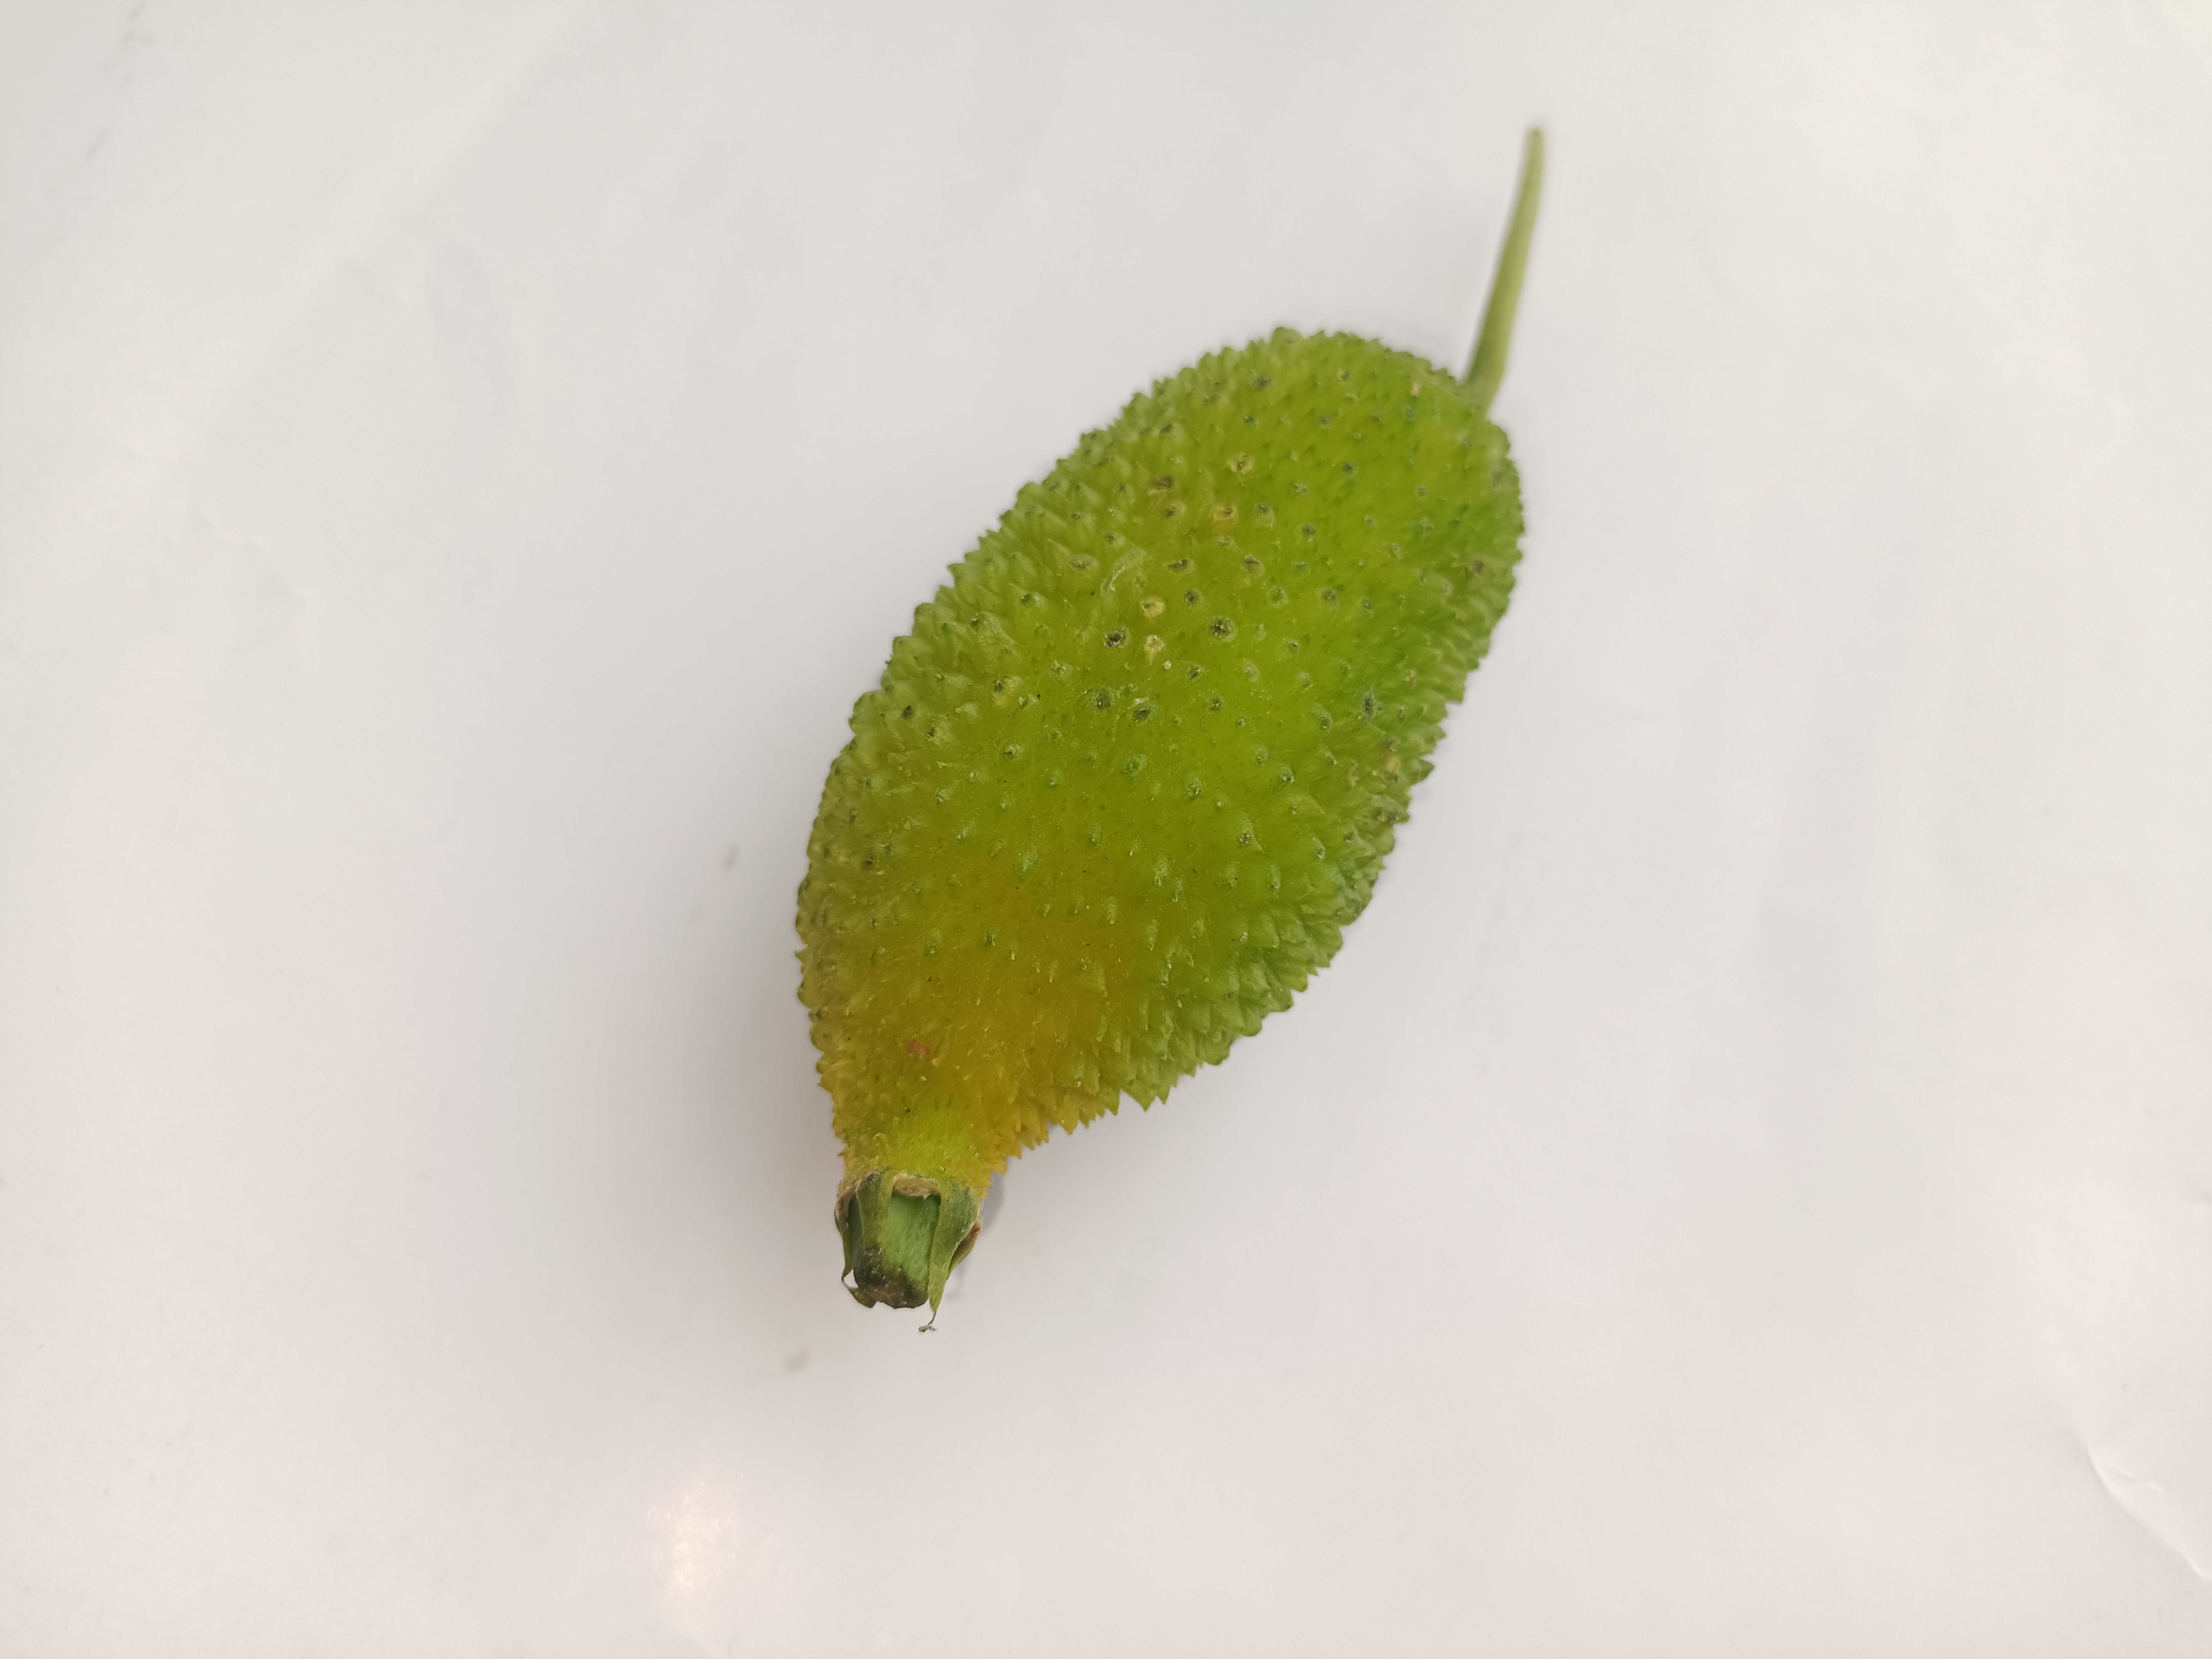
Label: Momordica dioica